Jerry Kindall

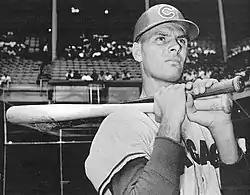
Kindall in 1961

Gerald Donald Kindall (May 27, 1935 – December 24, 2017) was an American professional baseball player and college baseball player and coach. He was primarily a second baseman in Major League Baseball (MLB) who appeared in 742 games played over nine seasons for the Chicago Cubs (1956–58, 1960–61), Cleveland Indians (1962–64), and Minnesota Twins (1964–65). After his playing career, he became the head baseball coach of the University of Arizona Wildcats, winning 860 games and three College World Series (CWS) championships over 24 seasons (1973–1996). Kindall batted and threw right-handed and was listed as tall and .